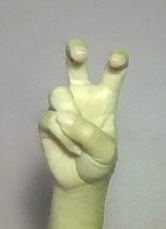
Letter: toot